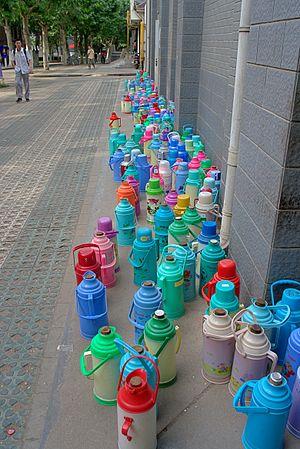
Une bouteille isotherme, ou par antonomase une bouteille thermos ou une thermos, est une bouteille permettant de conserver un liquide à une température proche de sa température initiale. Elle est considérée en thermodynamique comme une approximation d'un système isolé.